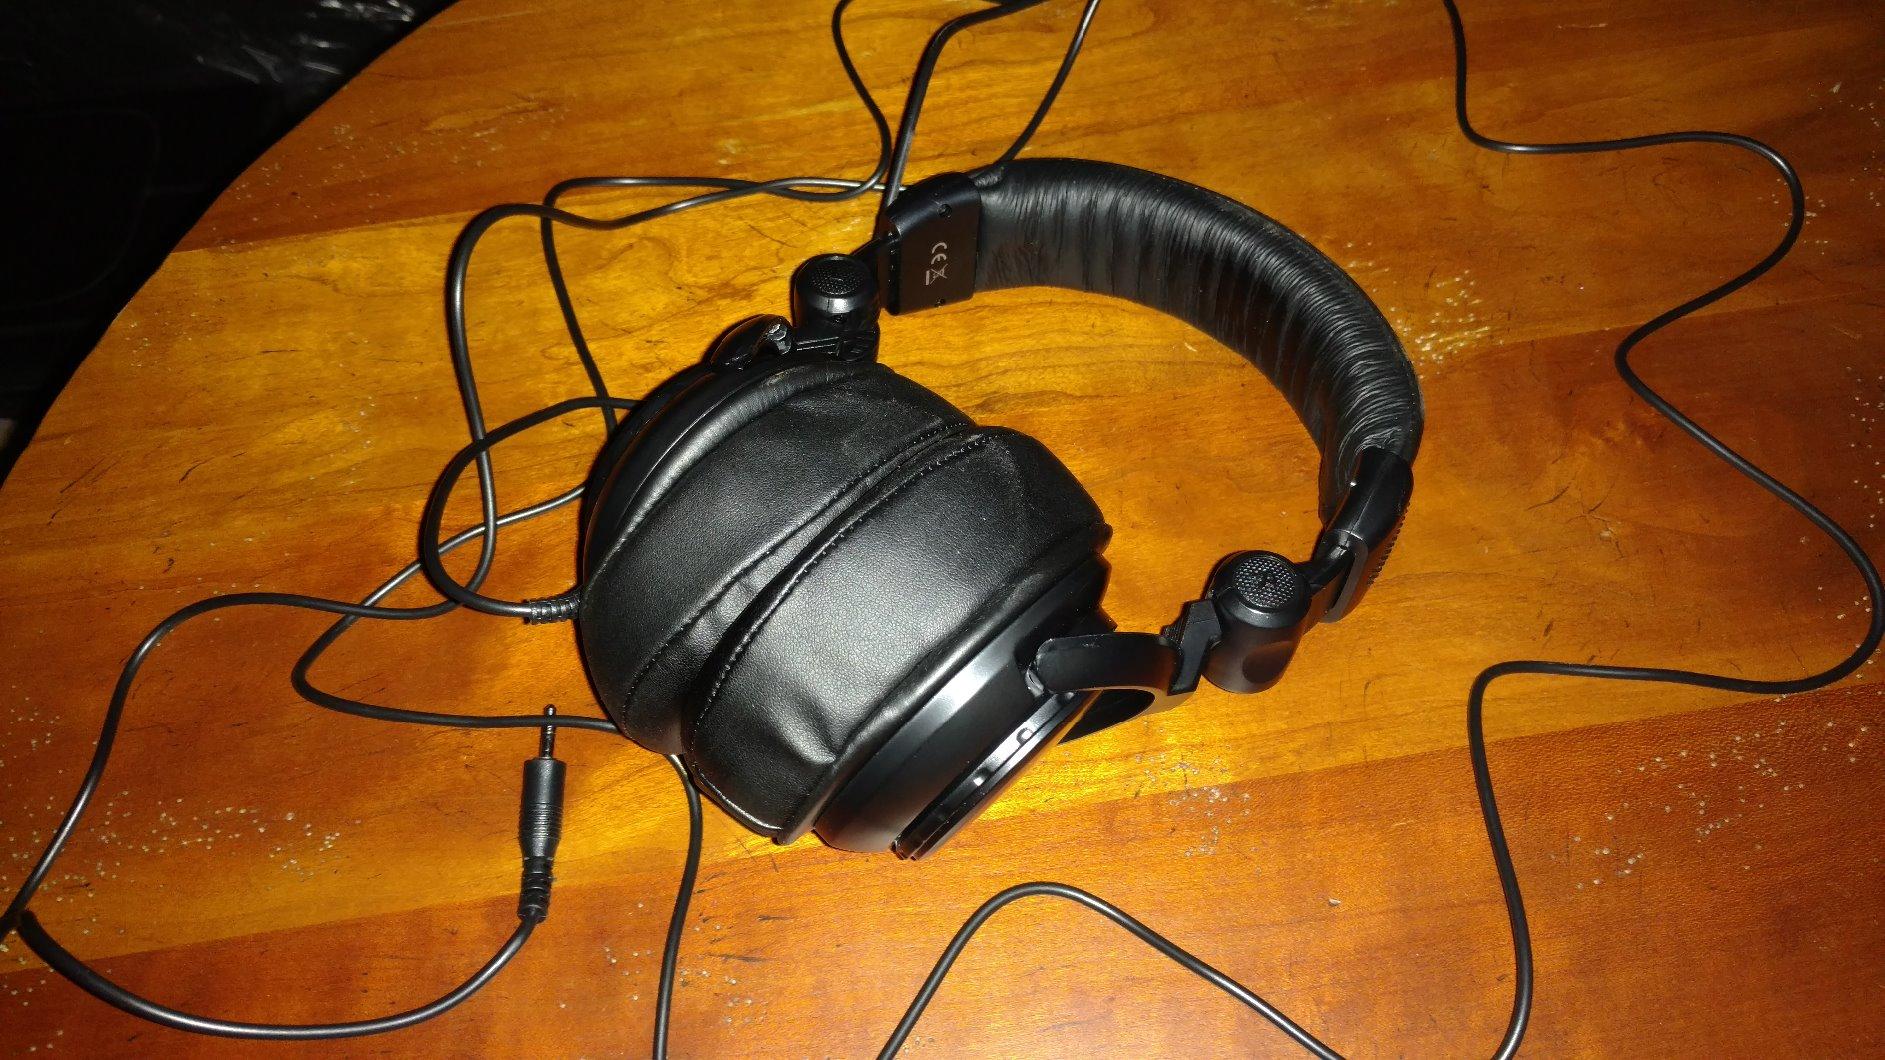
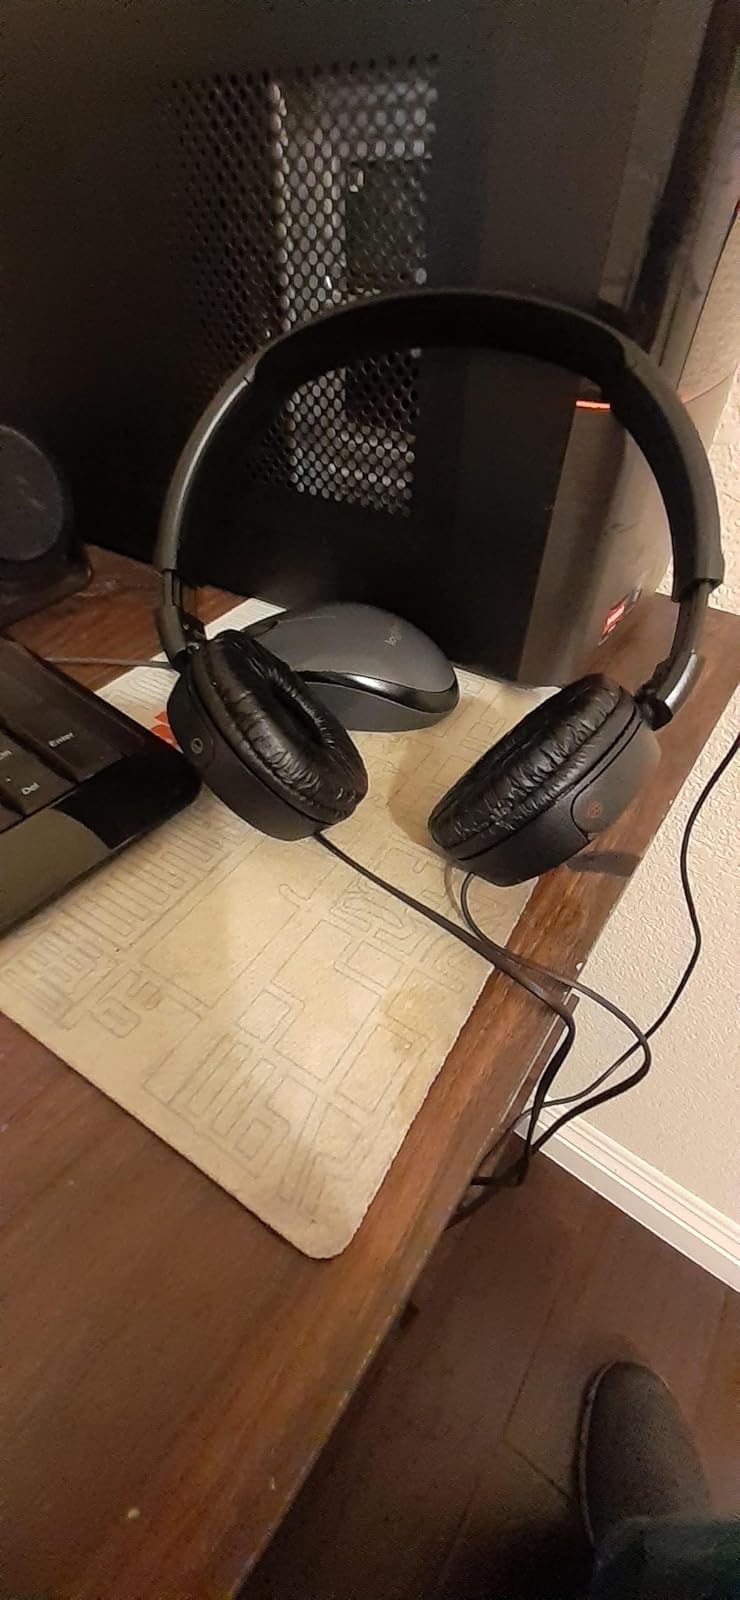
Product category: headphones
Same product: no